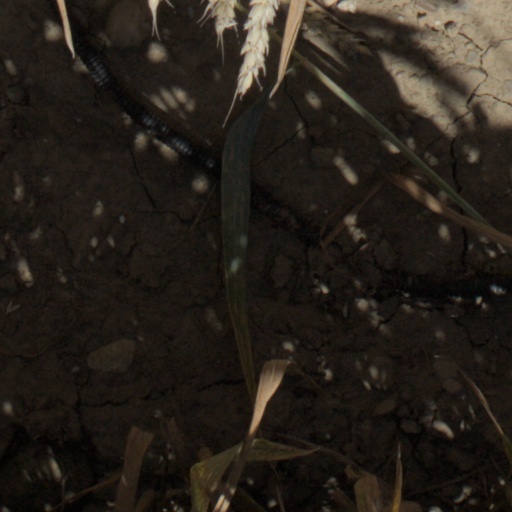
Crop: wheat